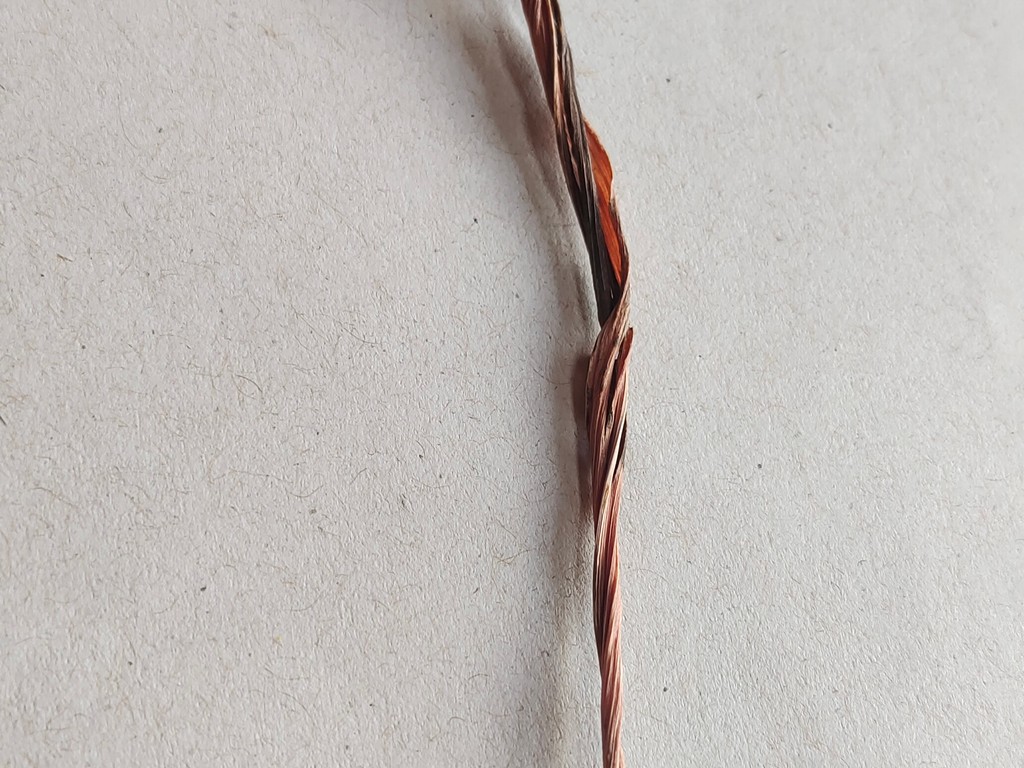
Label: Dried